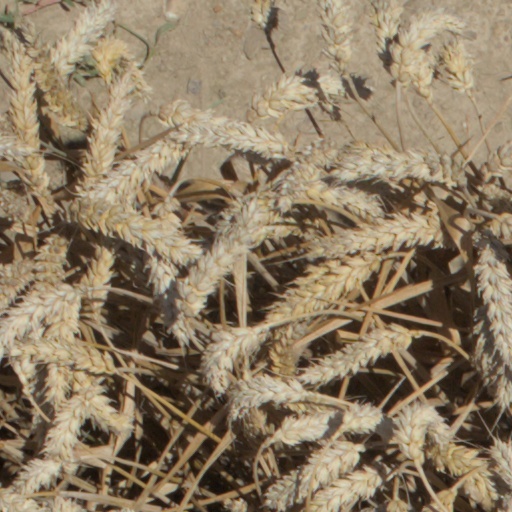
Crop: wheat